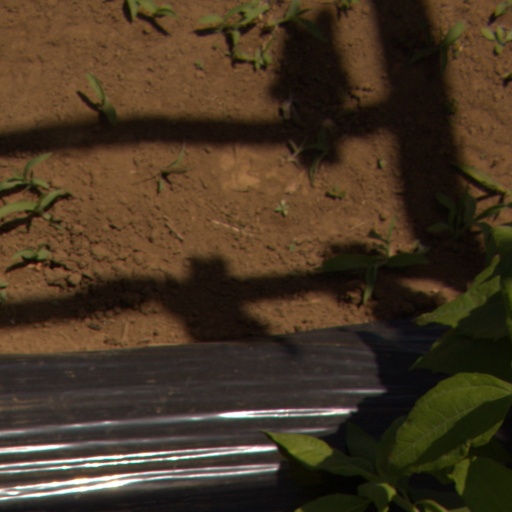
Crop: Jerusalem artichoke